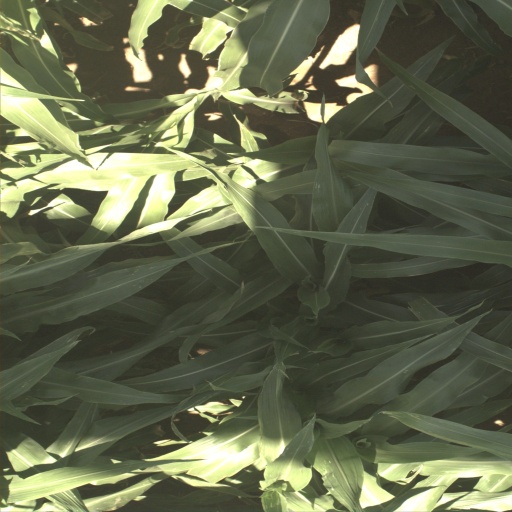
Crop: sorghum